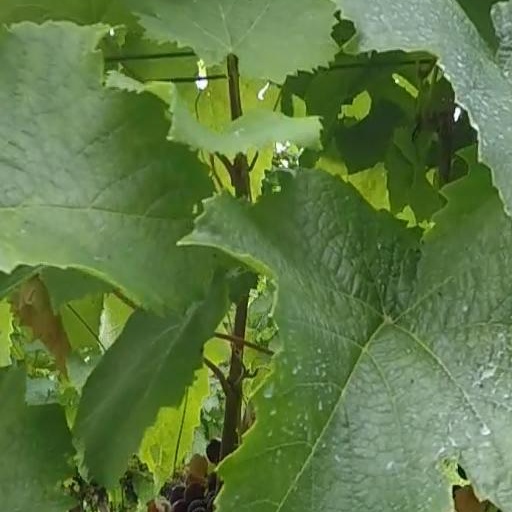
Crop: grape